Nikola Pokrivač

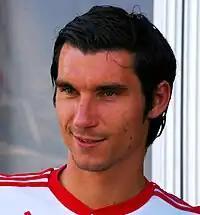
Pokrivač in 2010

Nikola Pokrivač (26 November 1985 – 18 April 2025) was a Croatian professional footballer who played as a midfielder.